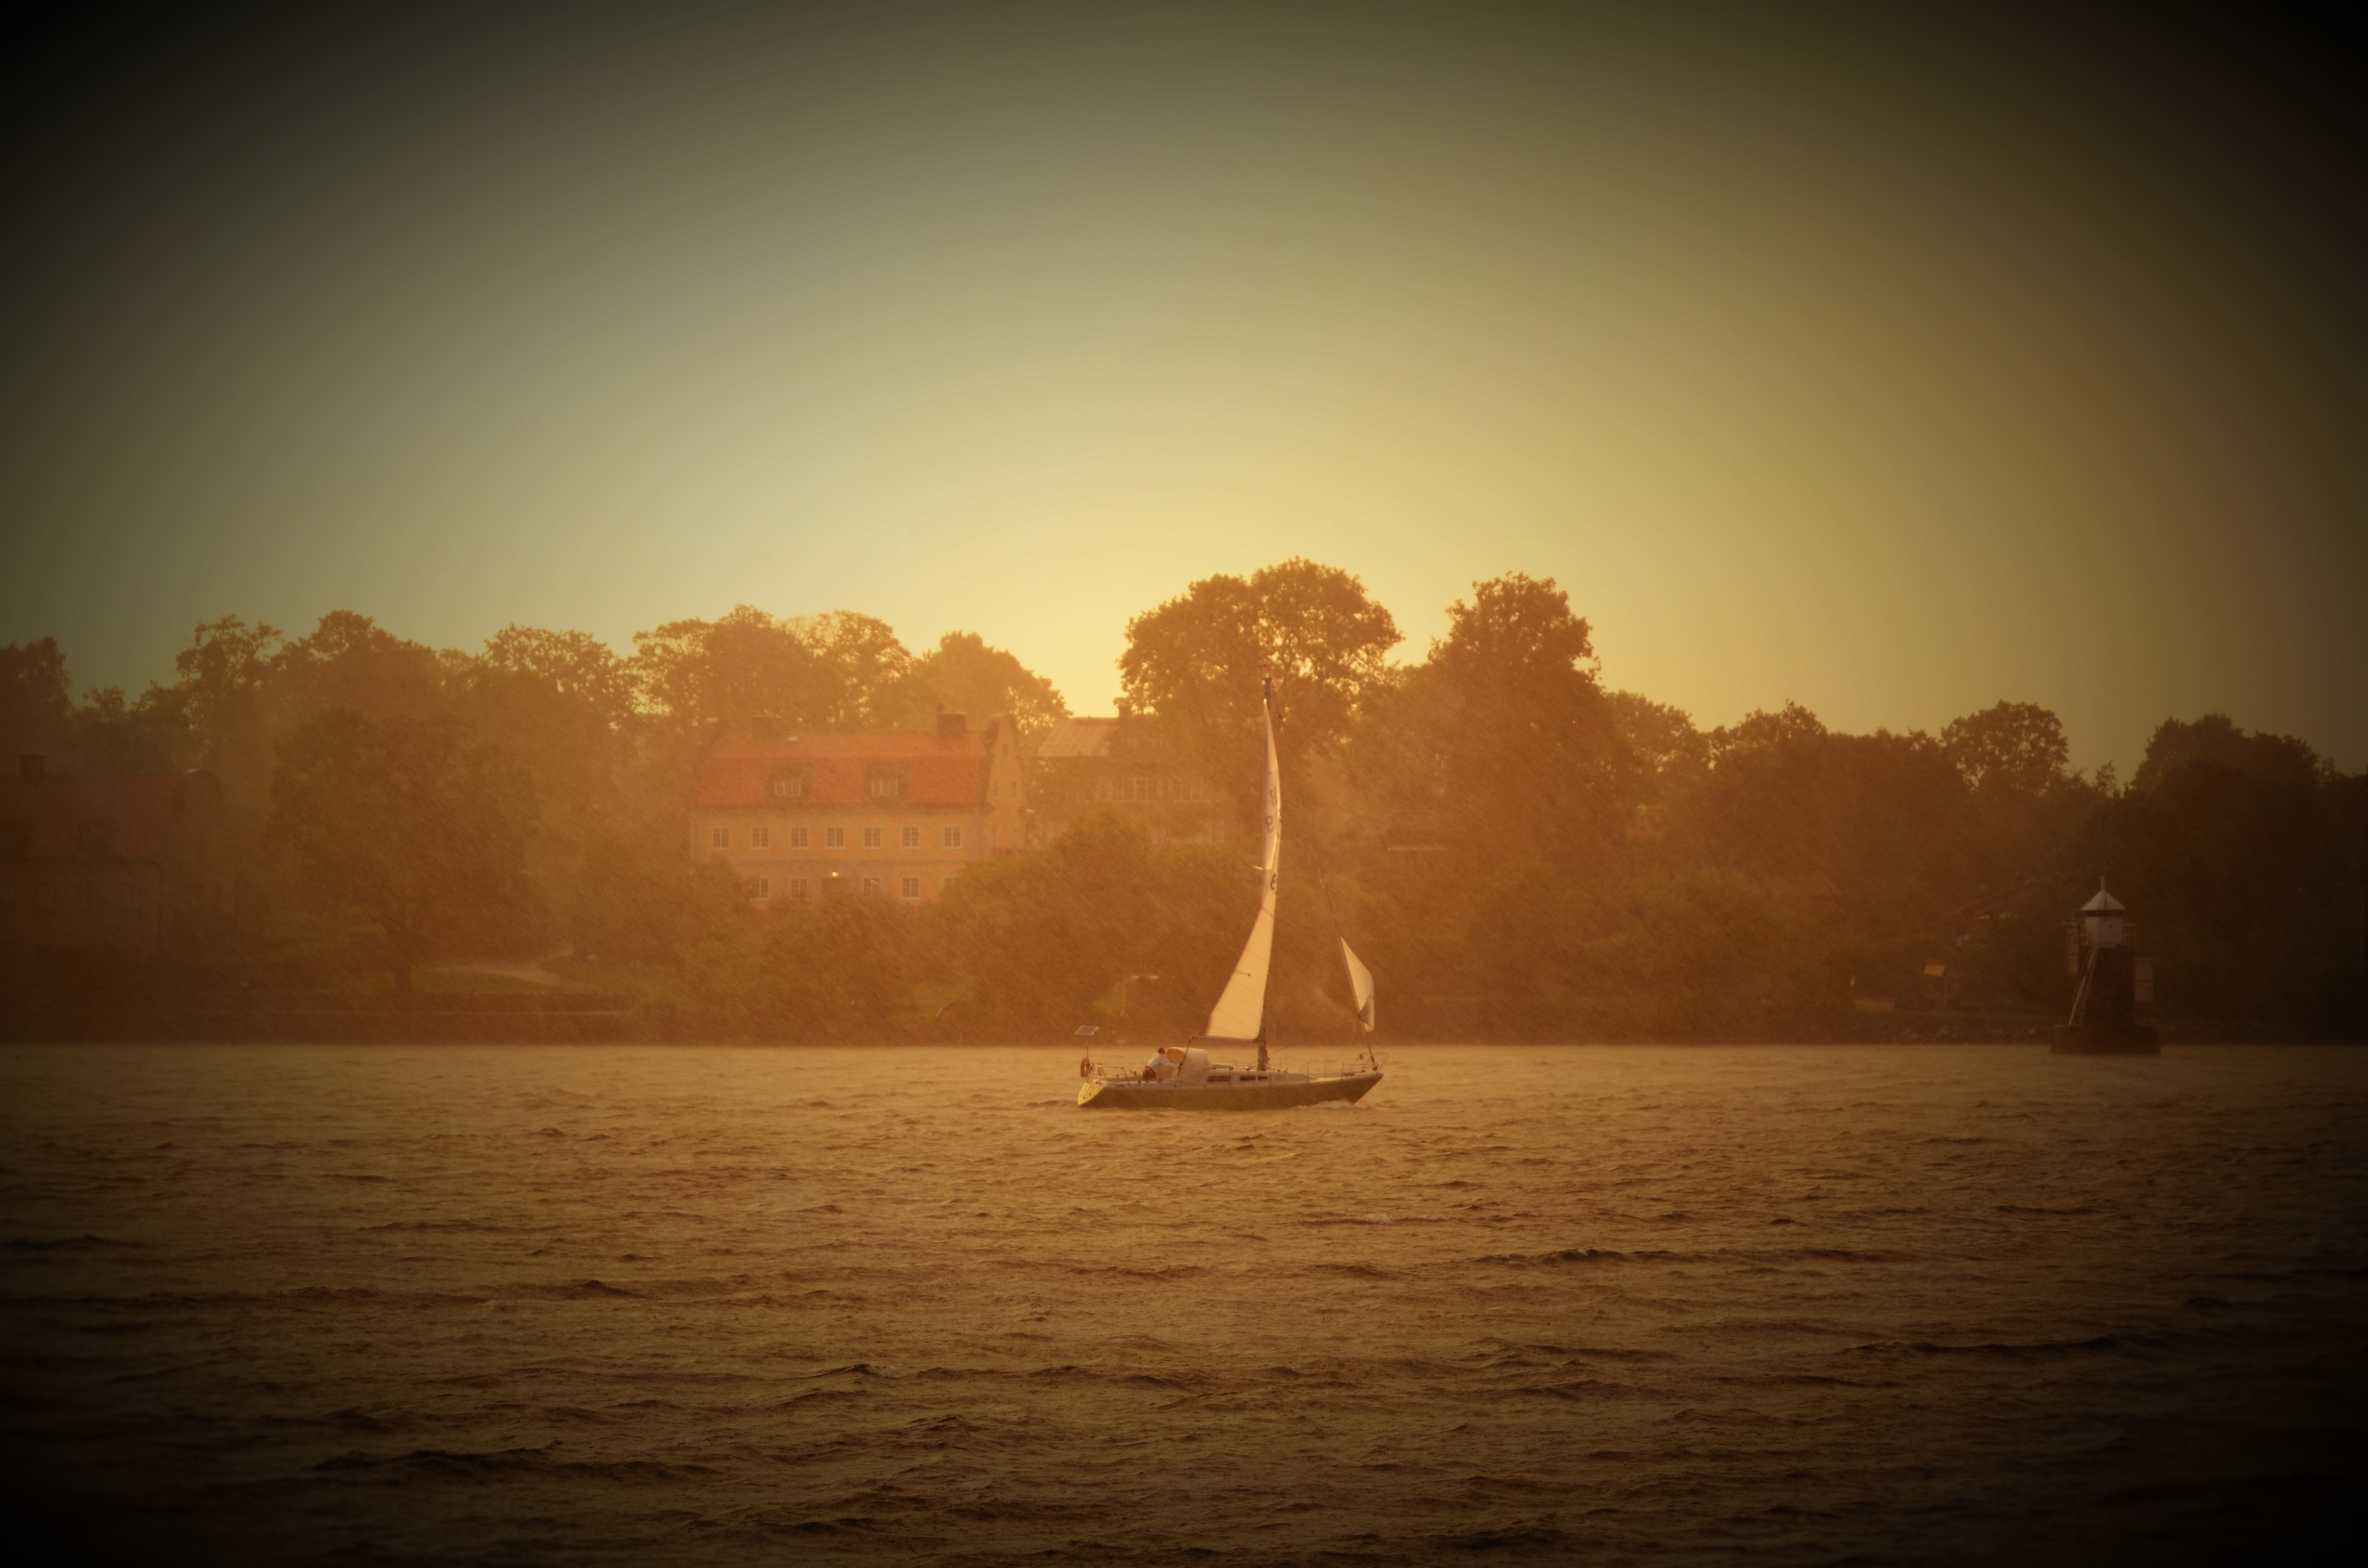
beach, landscape, sea, water, nature, ocean, horizon, silhouette, light, cloud, sky, sun, sunrise, sunset, mist, boat, sunlight, morning, rain, wave, dawn, ship, summer, dusk, evening, reflection, darkness, sunny, atmospheric phenomenon